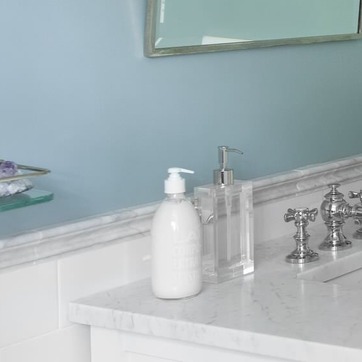
Material: plastic